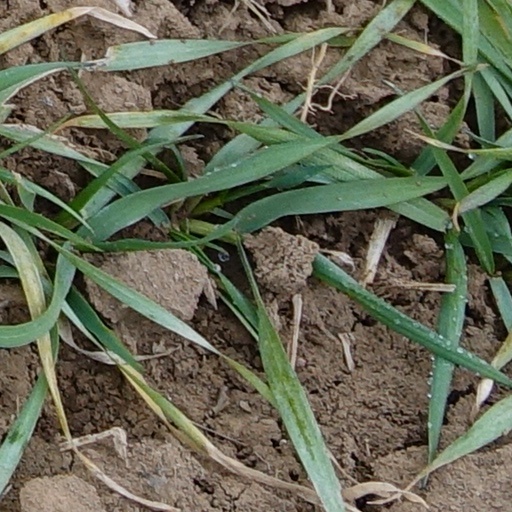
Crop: wheat